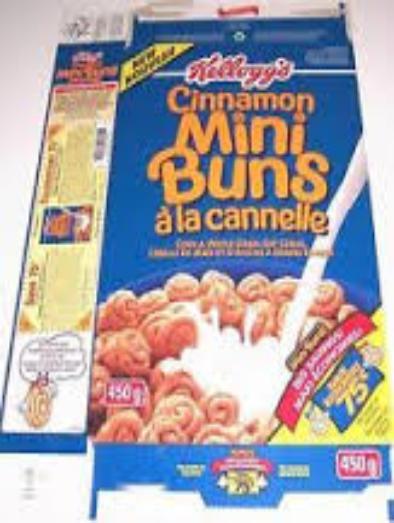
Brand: Cinnamon Mini-Buns
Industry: Food